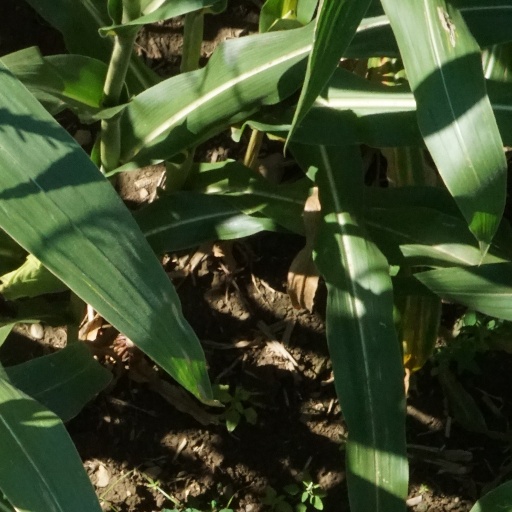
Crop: maize; corn